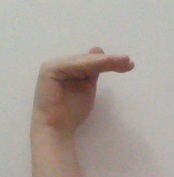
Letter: khaa